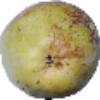
Label: pear_williams